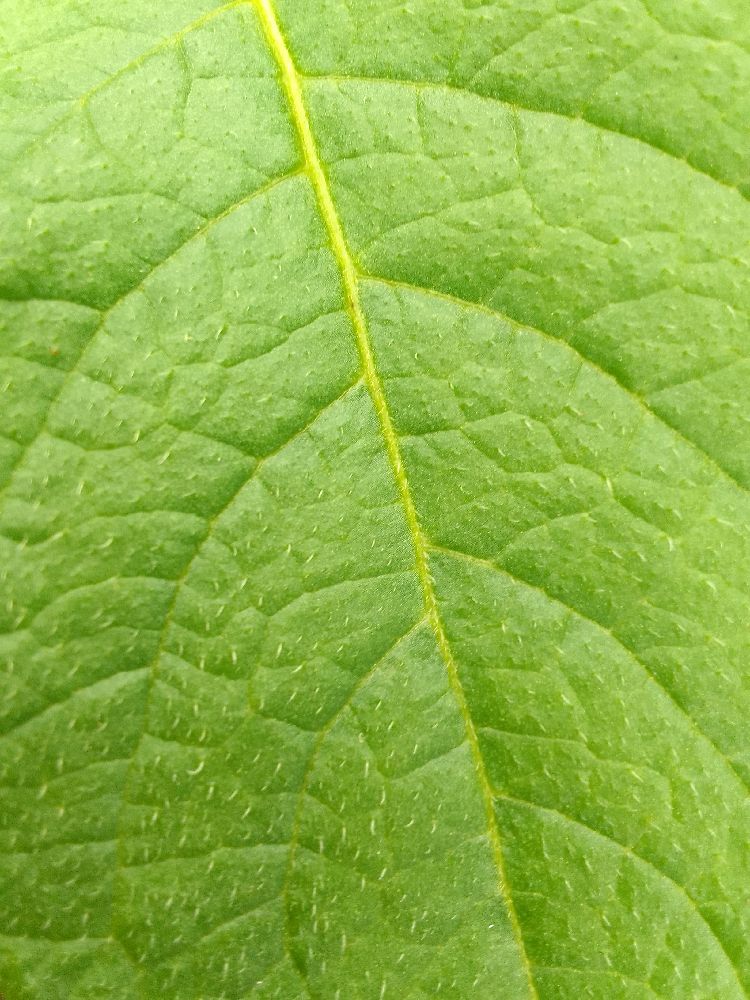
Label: Healthy